The Night of the Triffids

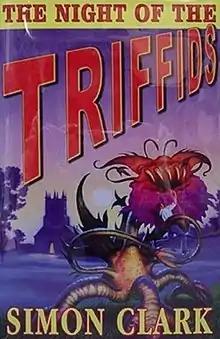
Cover of first edition (hardcover)

The Night of the Triffids is a science fiction novel by British writer Simon Clark, published in 2001. It is a sequel to John Wyndham's 1951 novel "The Day of the Triffids". Clark has been commended for his success at mimicking Wyndham's style, but most reviewers have not rated his creation as highly as the original work. Clark's book is written in the first person and narrated by David Masen, the son of Wyndham's protagonist.